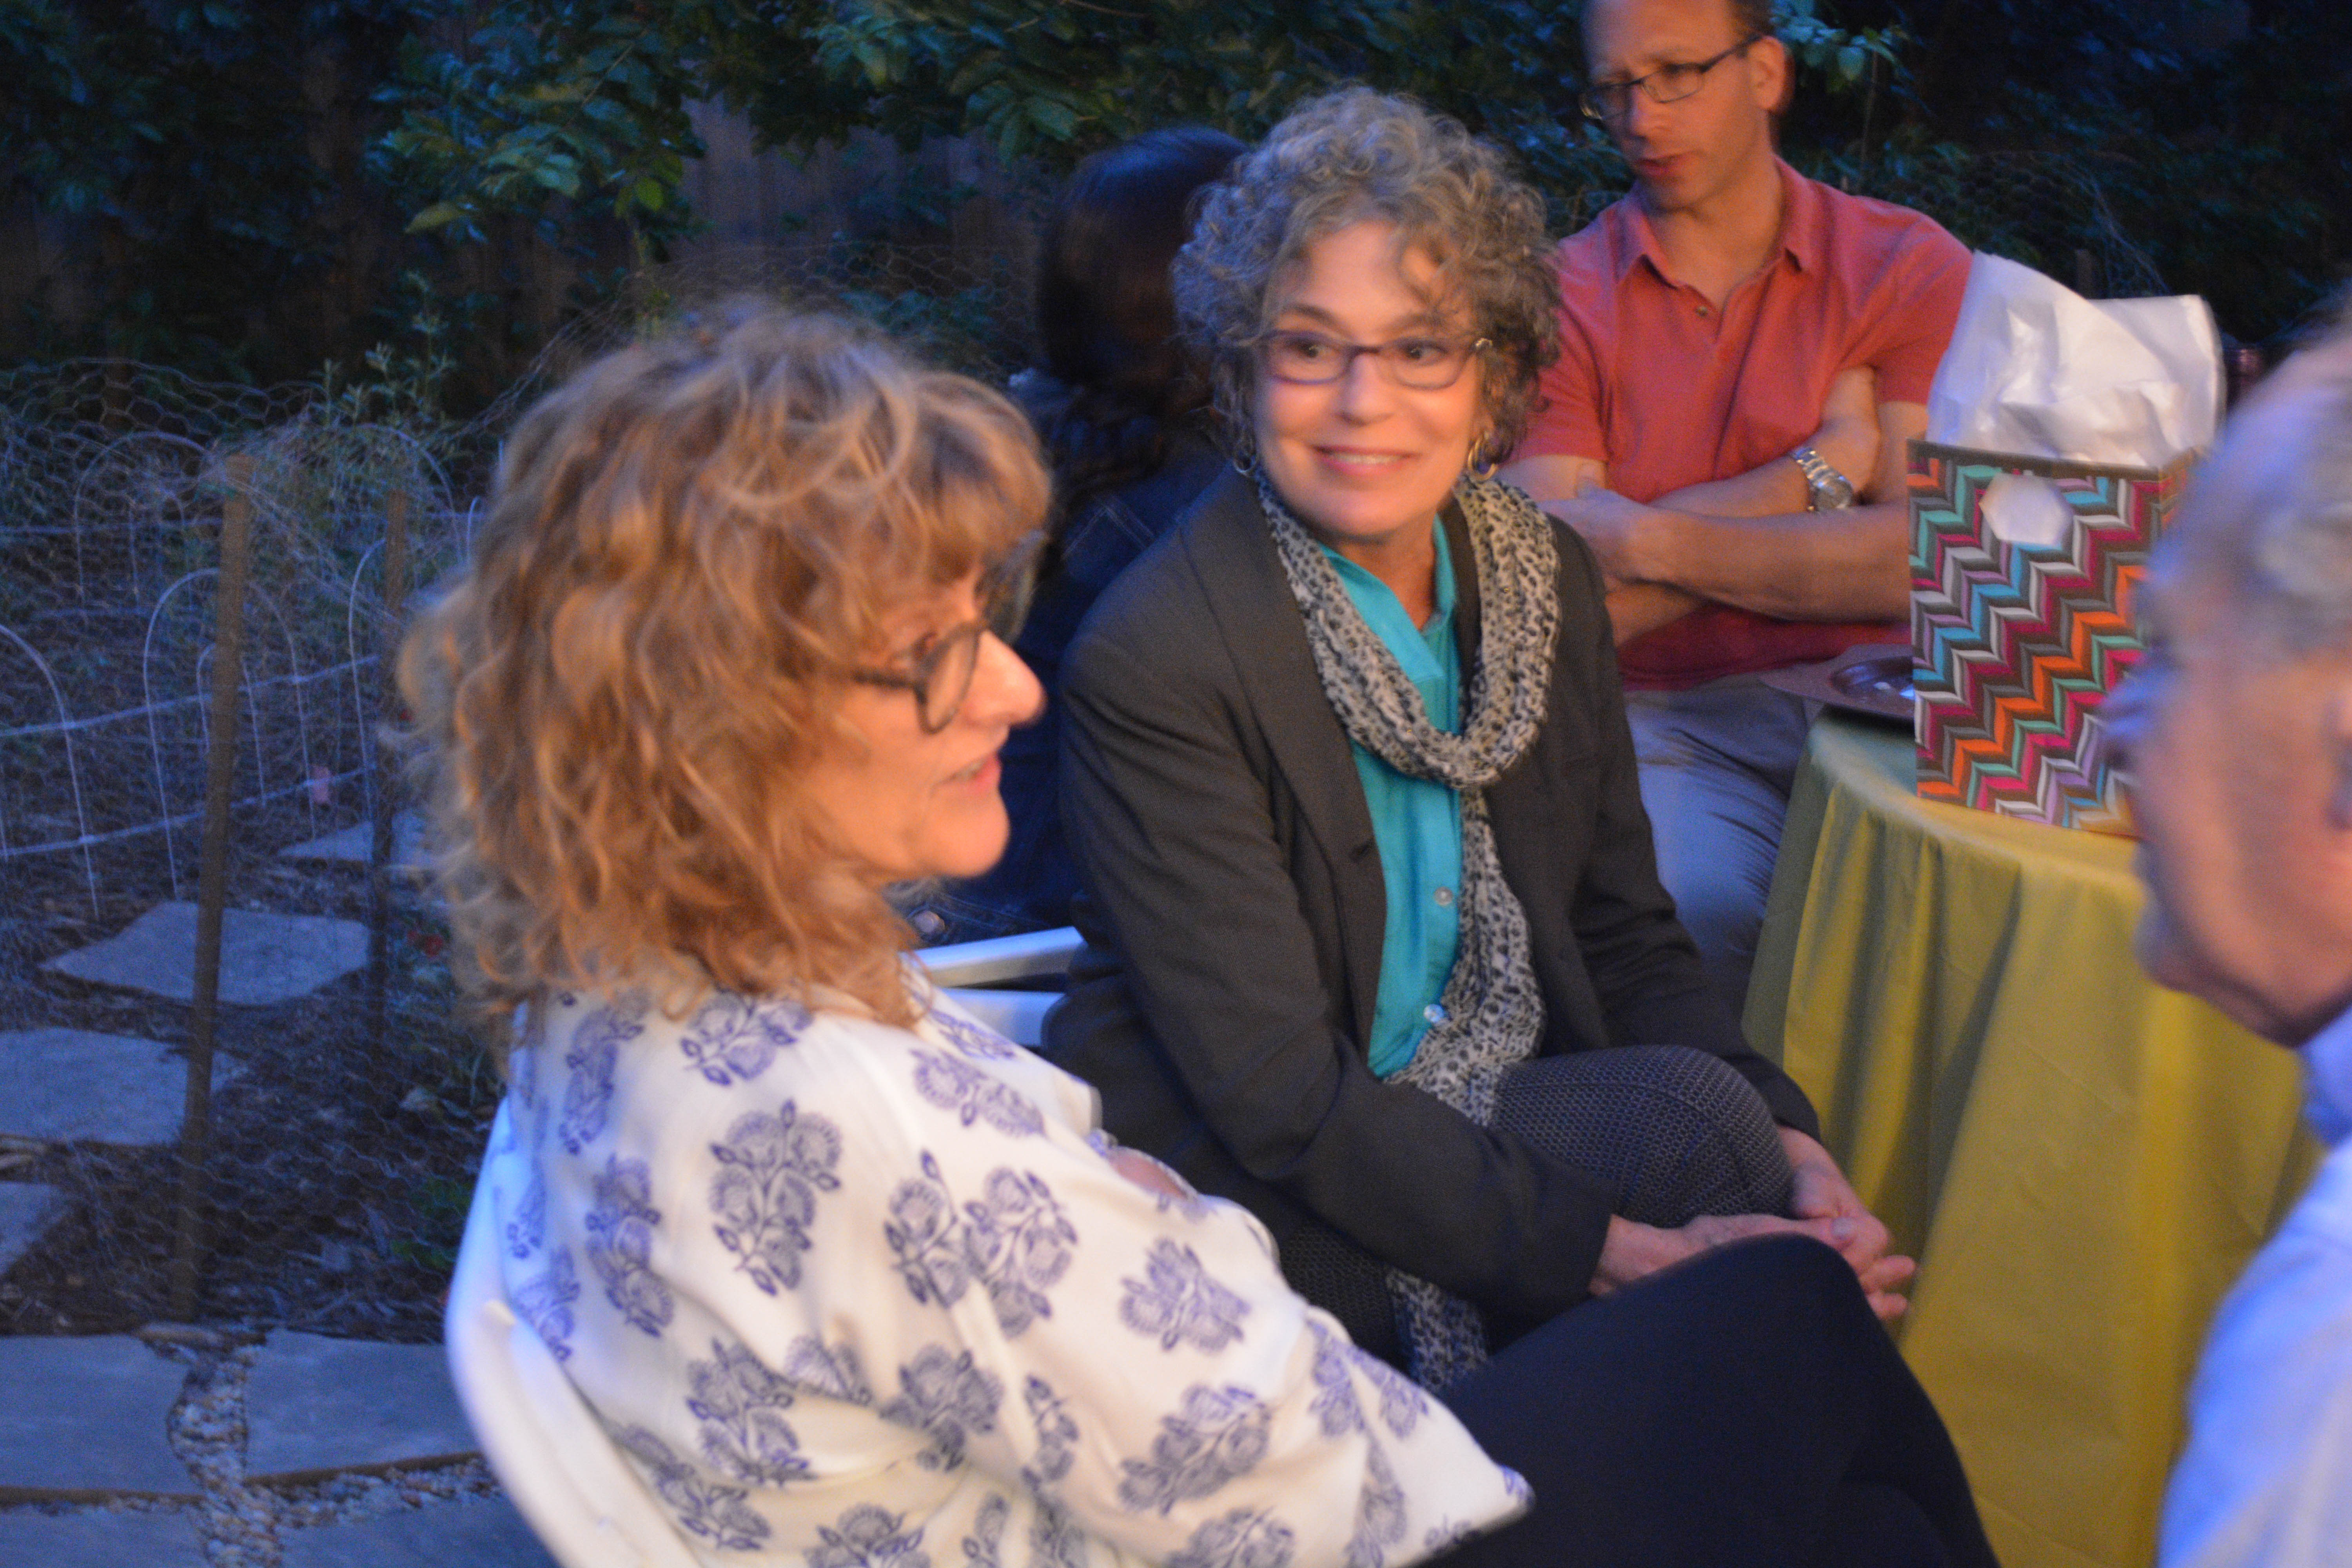
person, people, child